Extremely Violent Societies

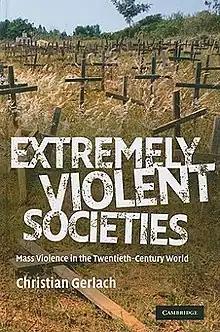
First edition

Extremely Violent Societies: Mass Violence in the Twentieth-Century World is a 2010 book by historian Christian Gerlach in which he introduces the concept of "extremely violent society", in which "various population groups become victims of massive physical violence, in which, acting together with the organs of the state, diverse social groups participate for a multitude of reasons". Gerlach previously hypothesized this concept in a 2006 article in "Journal of Genocide Research", "Extremely violent societies: an alternative to the concept of genocide".